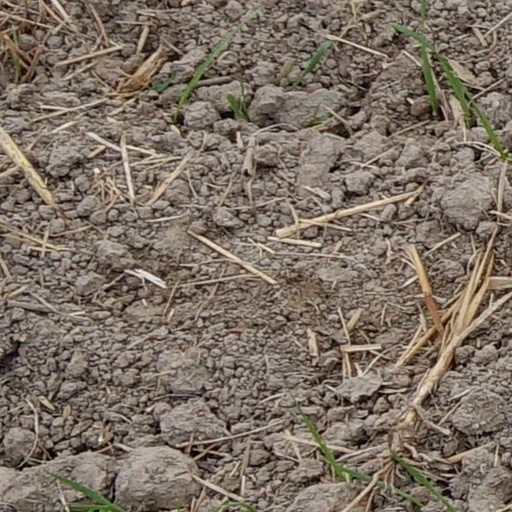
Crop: wheat